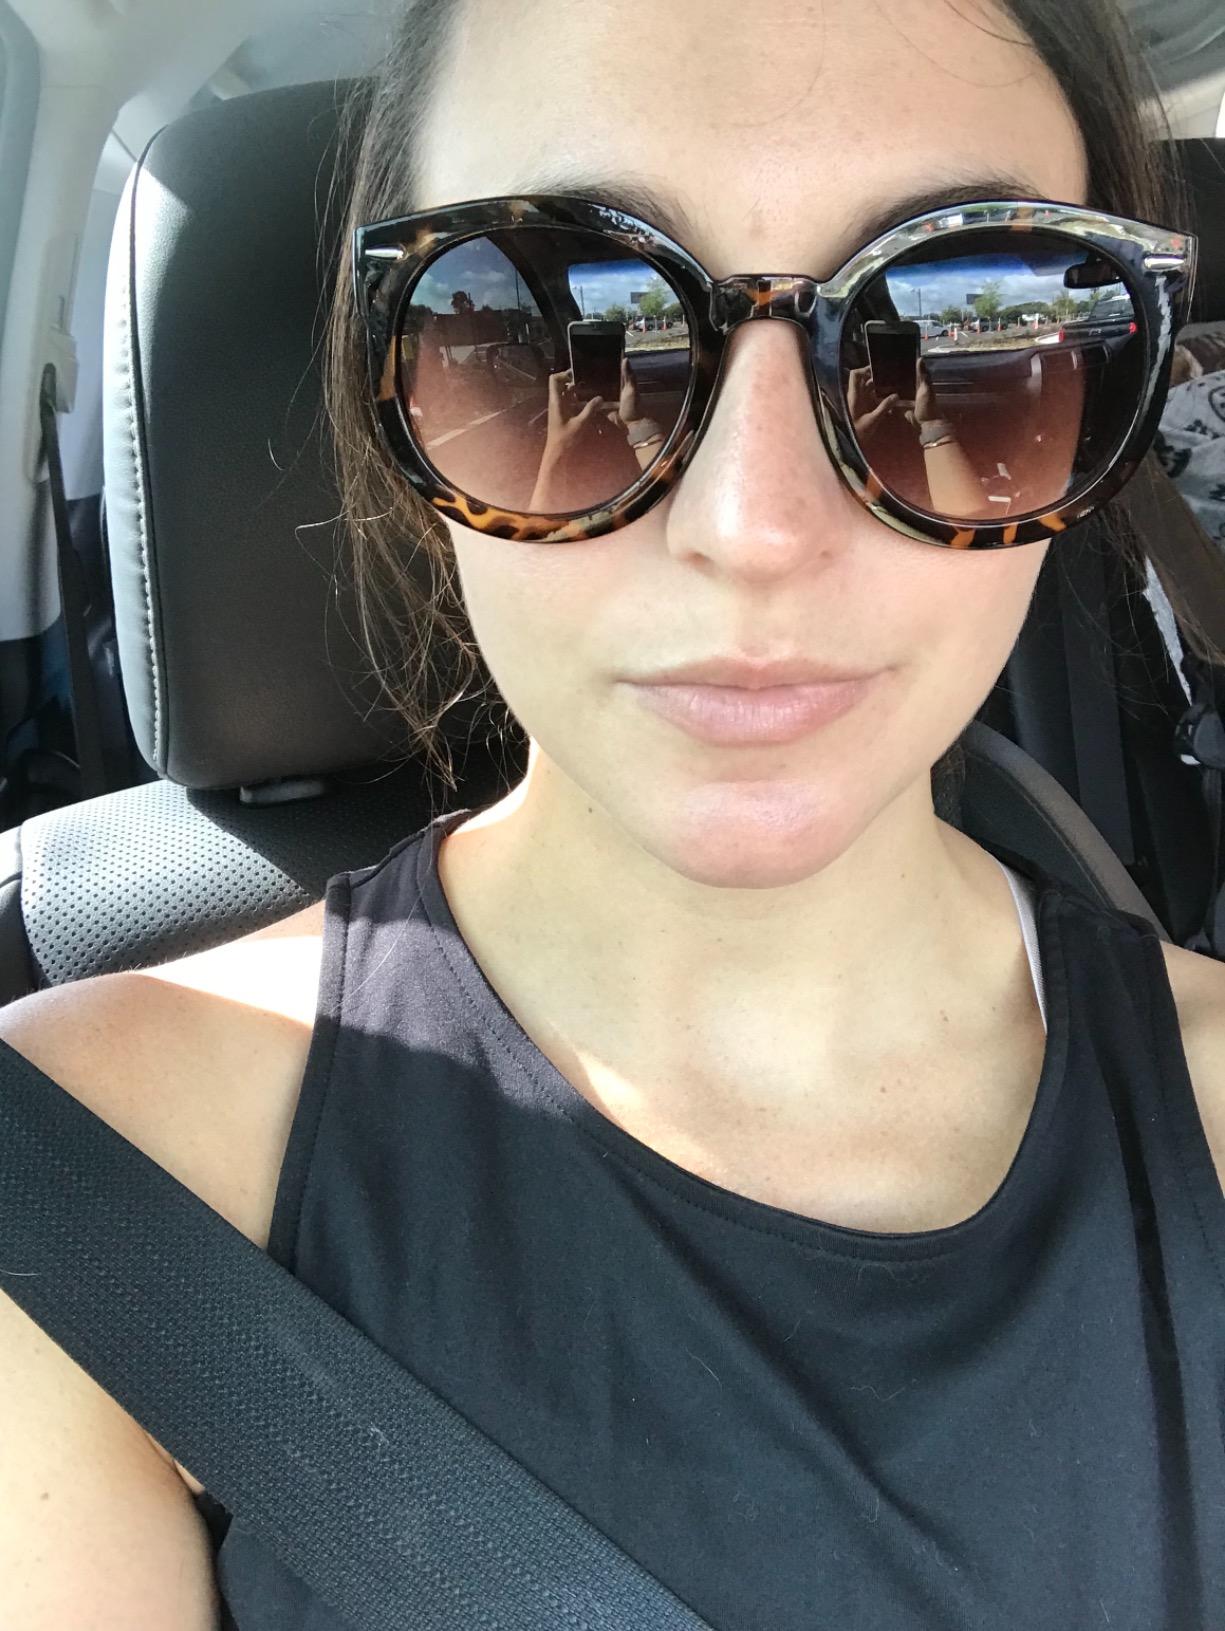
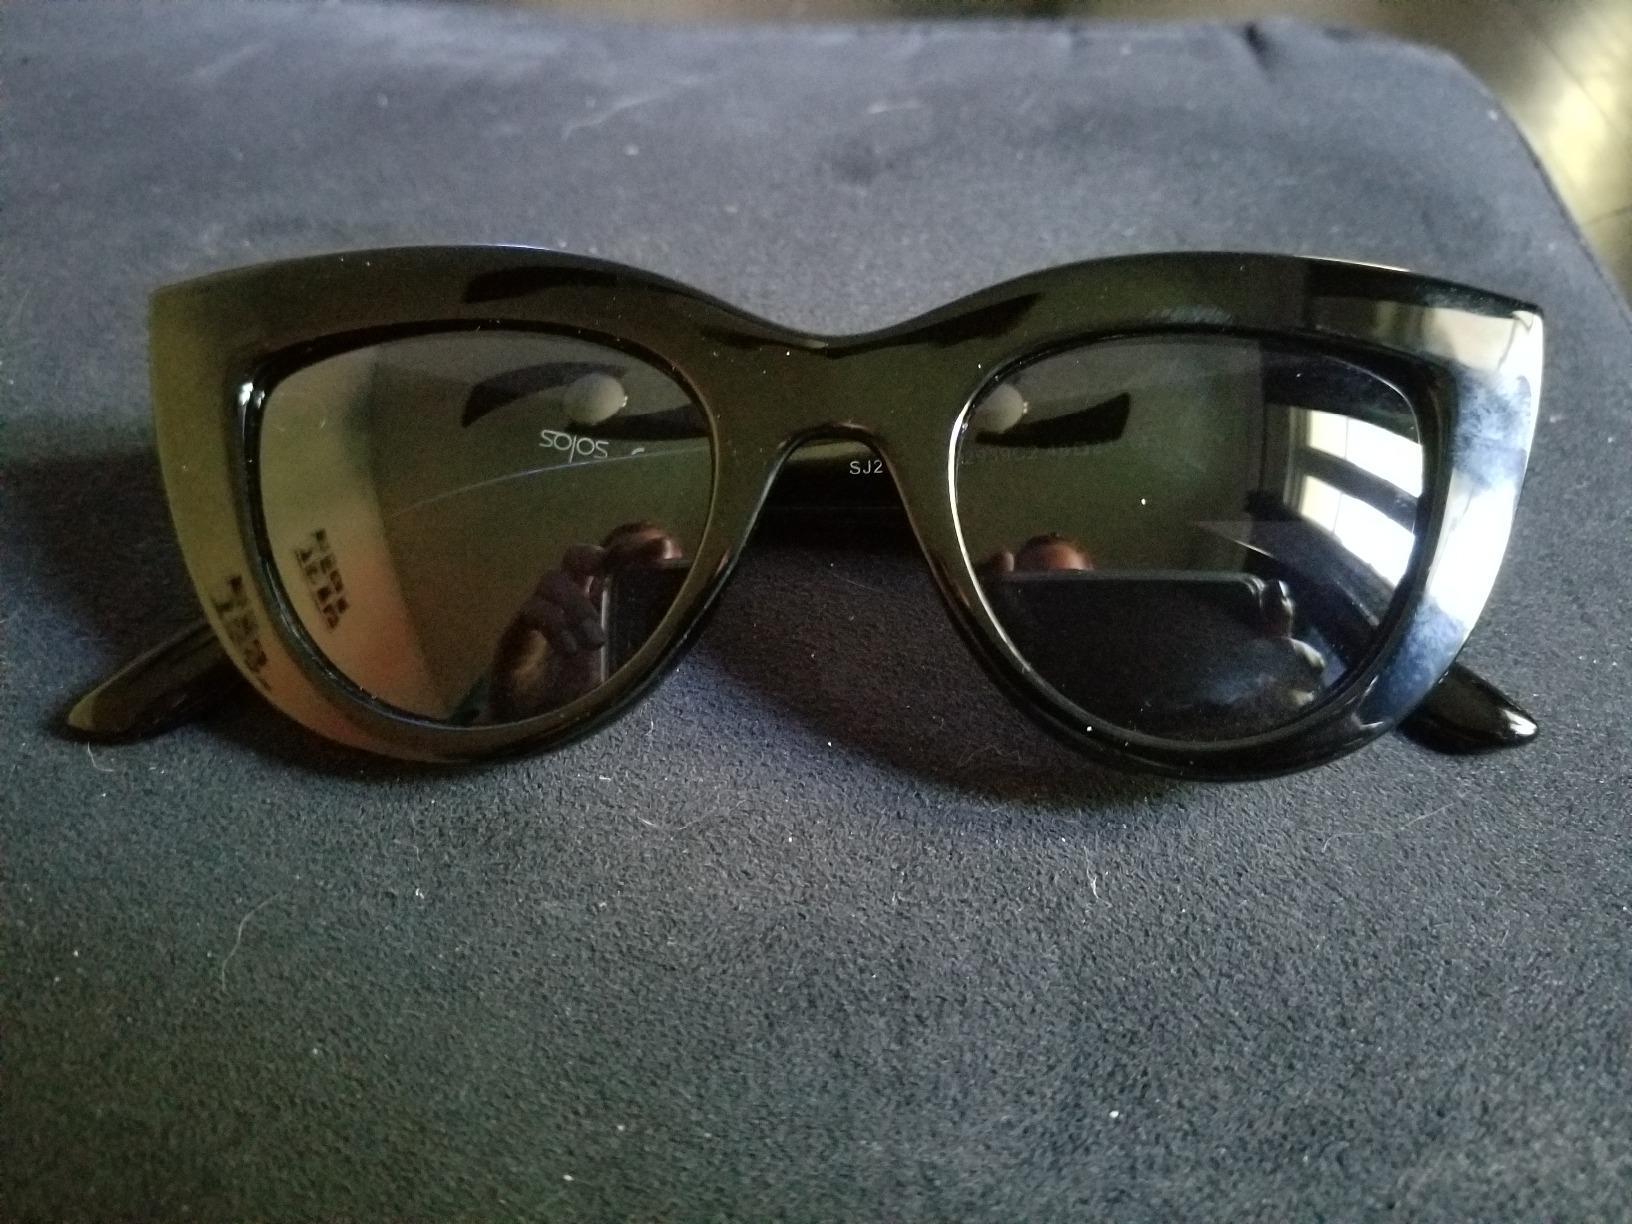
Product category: accessories_sunglasses
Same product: no